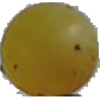
Label: Grape White 3